National Film Archive of Japan

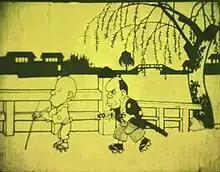
Screenshot from the oldest existing example of a Japanese animated film originally made for the cinema, "Namakura-gatana" (1917). This unique 2-minute film was restored and initially screened for the public in 2008.

The NFAJ restored a Japanese animated film which had been first released in 1917, the oldest existing example of a Japanese animated film originally made for the cinema. The film, "The Dull Sword" ("Namakura-gatana"), is the first work of Jun'ichi Kōuchi, one of the founders of Japanese animated film. A rare surviving print was unexpectedly discovered in an antique market in Osaka. In the silent comedy the animation tells the story of a samurai warrior who is tricked into buying a dull-edged sword. He tries to attack passers-by in an effort to test the sword's quality but lower-class townspeople fight back and knock him down. The animated story lasts just two minutes. Although the ultimate status of the film remains uncertain, it was screened by NFC for the public in late April 2008. With the involvement of the NFAJ the animated film became something more than an historical artifact—it also became an illustration of the progress film restoration has made over recent decades.